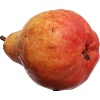
Label: red_pear